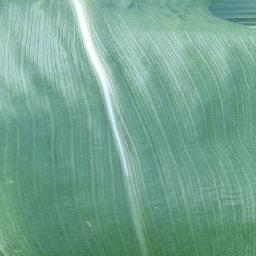
Label: Corn___healthy